Kirkland Place Historic District

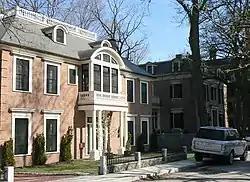
Houses on Kirkland Place

The Kirkland Place Historic District is a historic district in Cambridge, Massachusetts. The district, which abuts the Harvard University campus to the west, contains an architecturally cohesive and distinctive set of seven houses, six of which were completed before 1857. Four houses were designed by Isaac Cutler, who laid out Kirkland Place in 1855. To make way for these four houses, Cutler moved an 1839 Greek Revival house, now 14 Kirkland Place, to the back of its lot. Cutler's houses (numbers 9, 10, 12, and 13) are all Italianate houses with brackets. The Loring-Pierce House at 4 Kirkland Place is an 1856 Second Empire house designed by local architect Horace Greenough, and is the only one of his designs to survive in the city. The seventh house, a brick house built in 1921 to a design by Ernest Seavern, is small and set back, not intruding on its older neighbors.